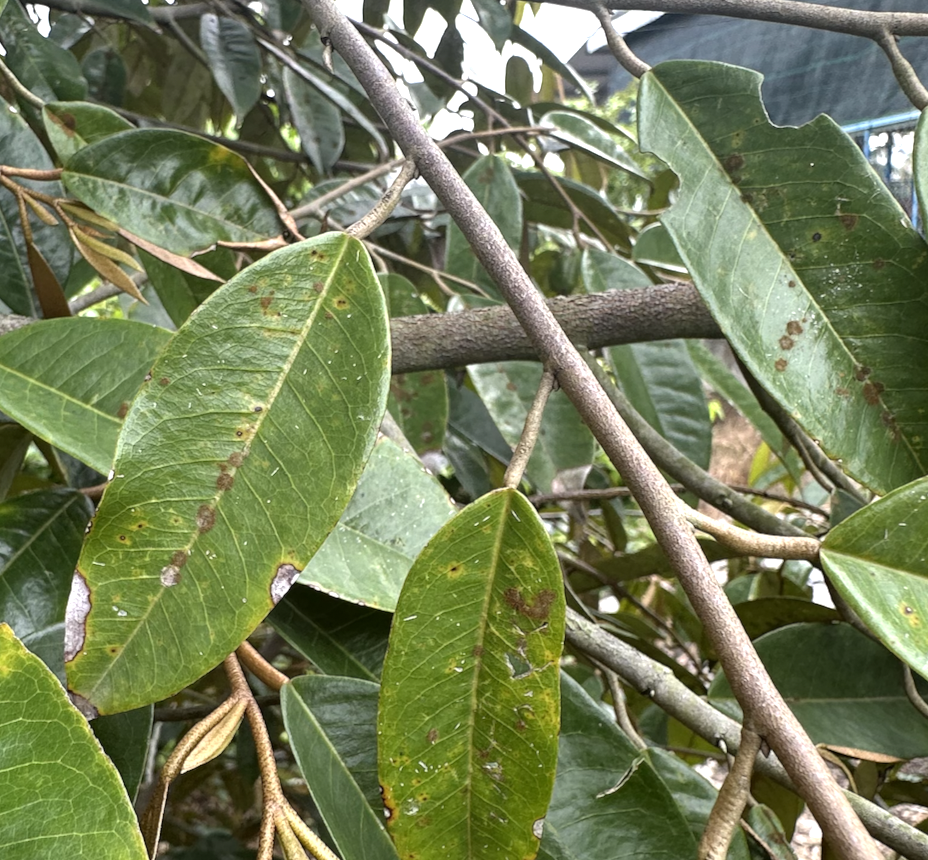
Label: stem_blight